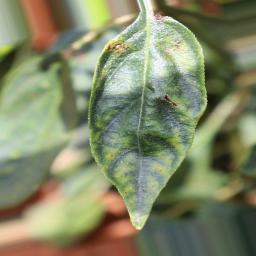
Label: healthy